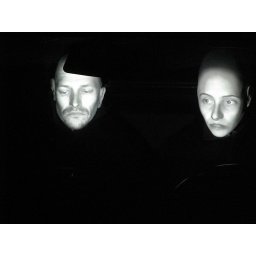
Projections onto two white mannequins in a car